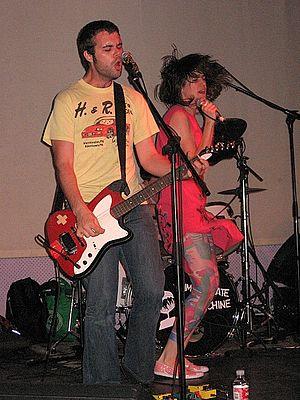
The Grates est un groupe de rock indépendant australien, originaire de Brisbane. Ils attirent l'intérêt national après la diffusion d'une démo de leur single Trampoline sur la chaine de radio Triple J. Leurs deux premiers albums, Gravity Won't Get You High et Teeth Lost, Hearts Won, atteignent le top 10 de l'ARIA Albums Chart.